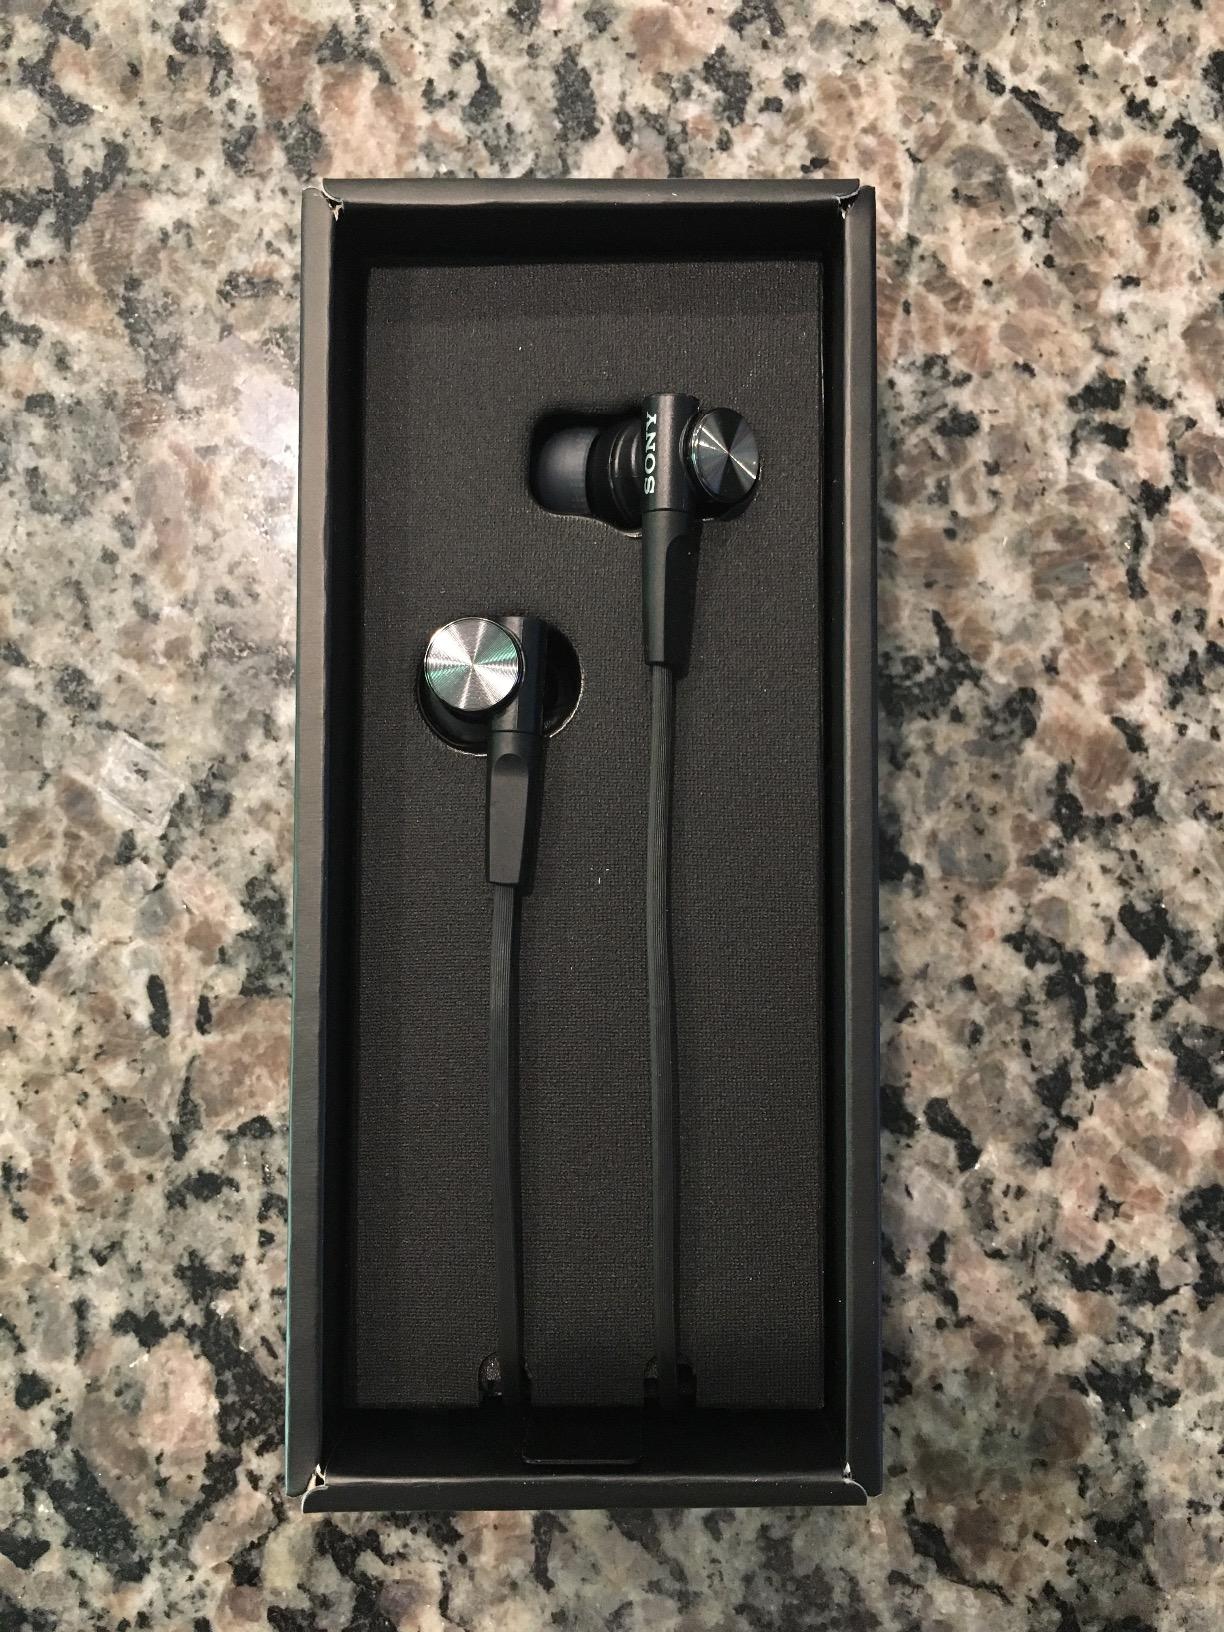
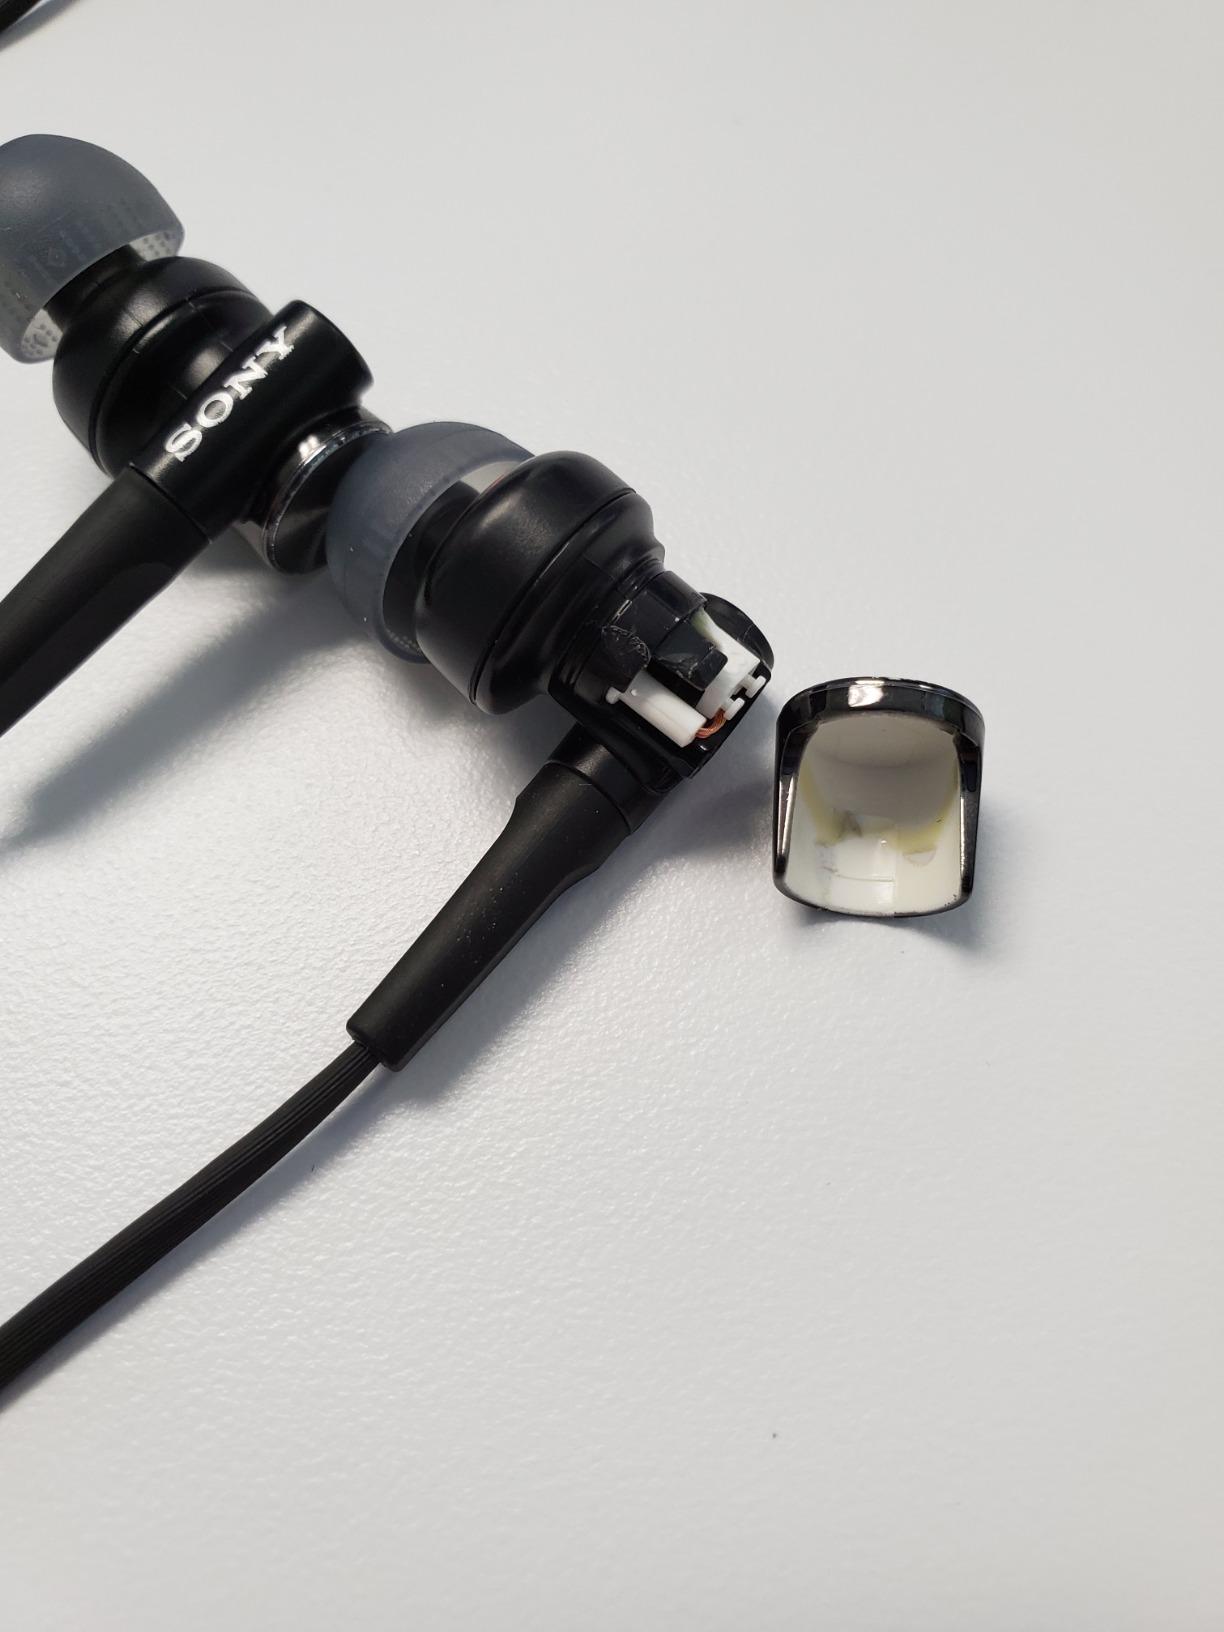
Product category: headphones
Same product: yes